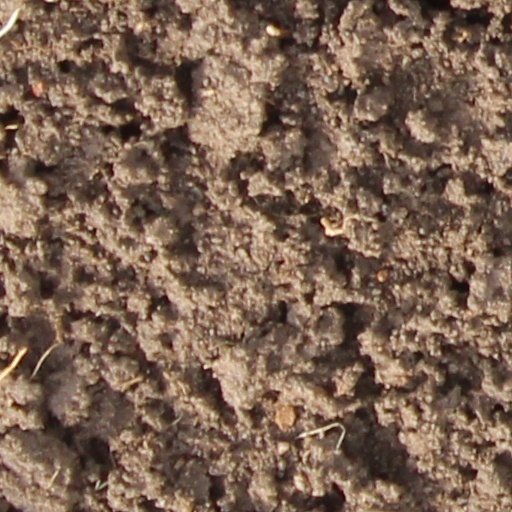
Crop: wheat